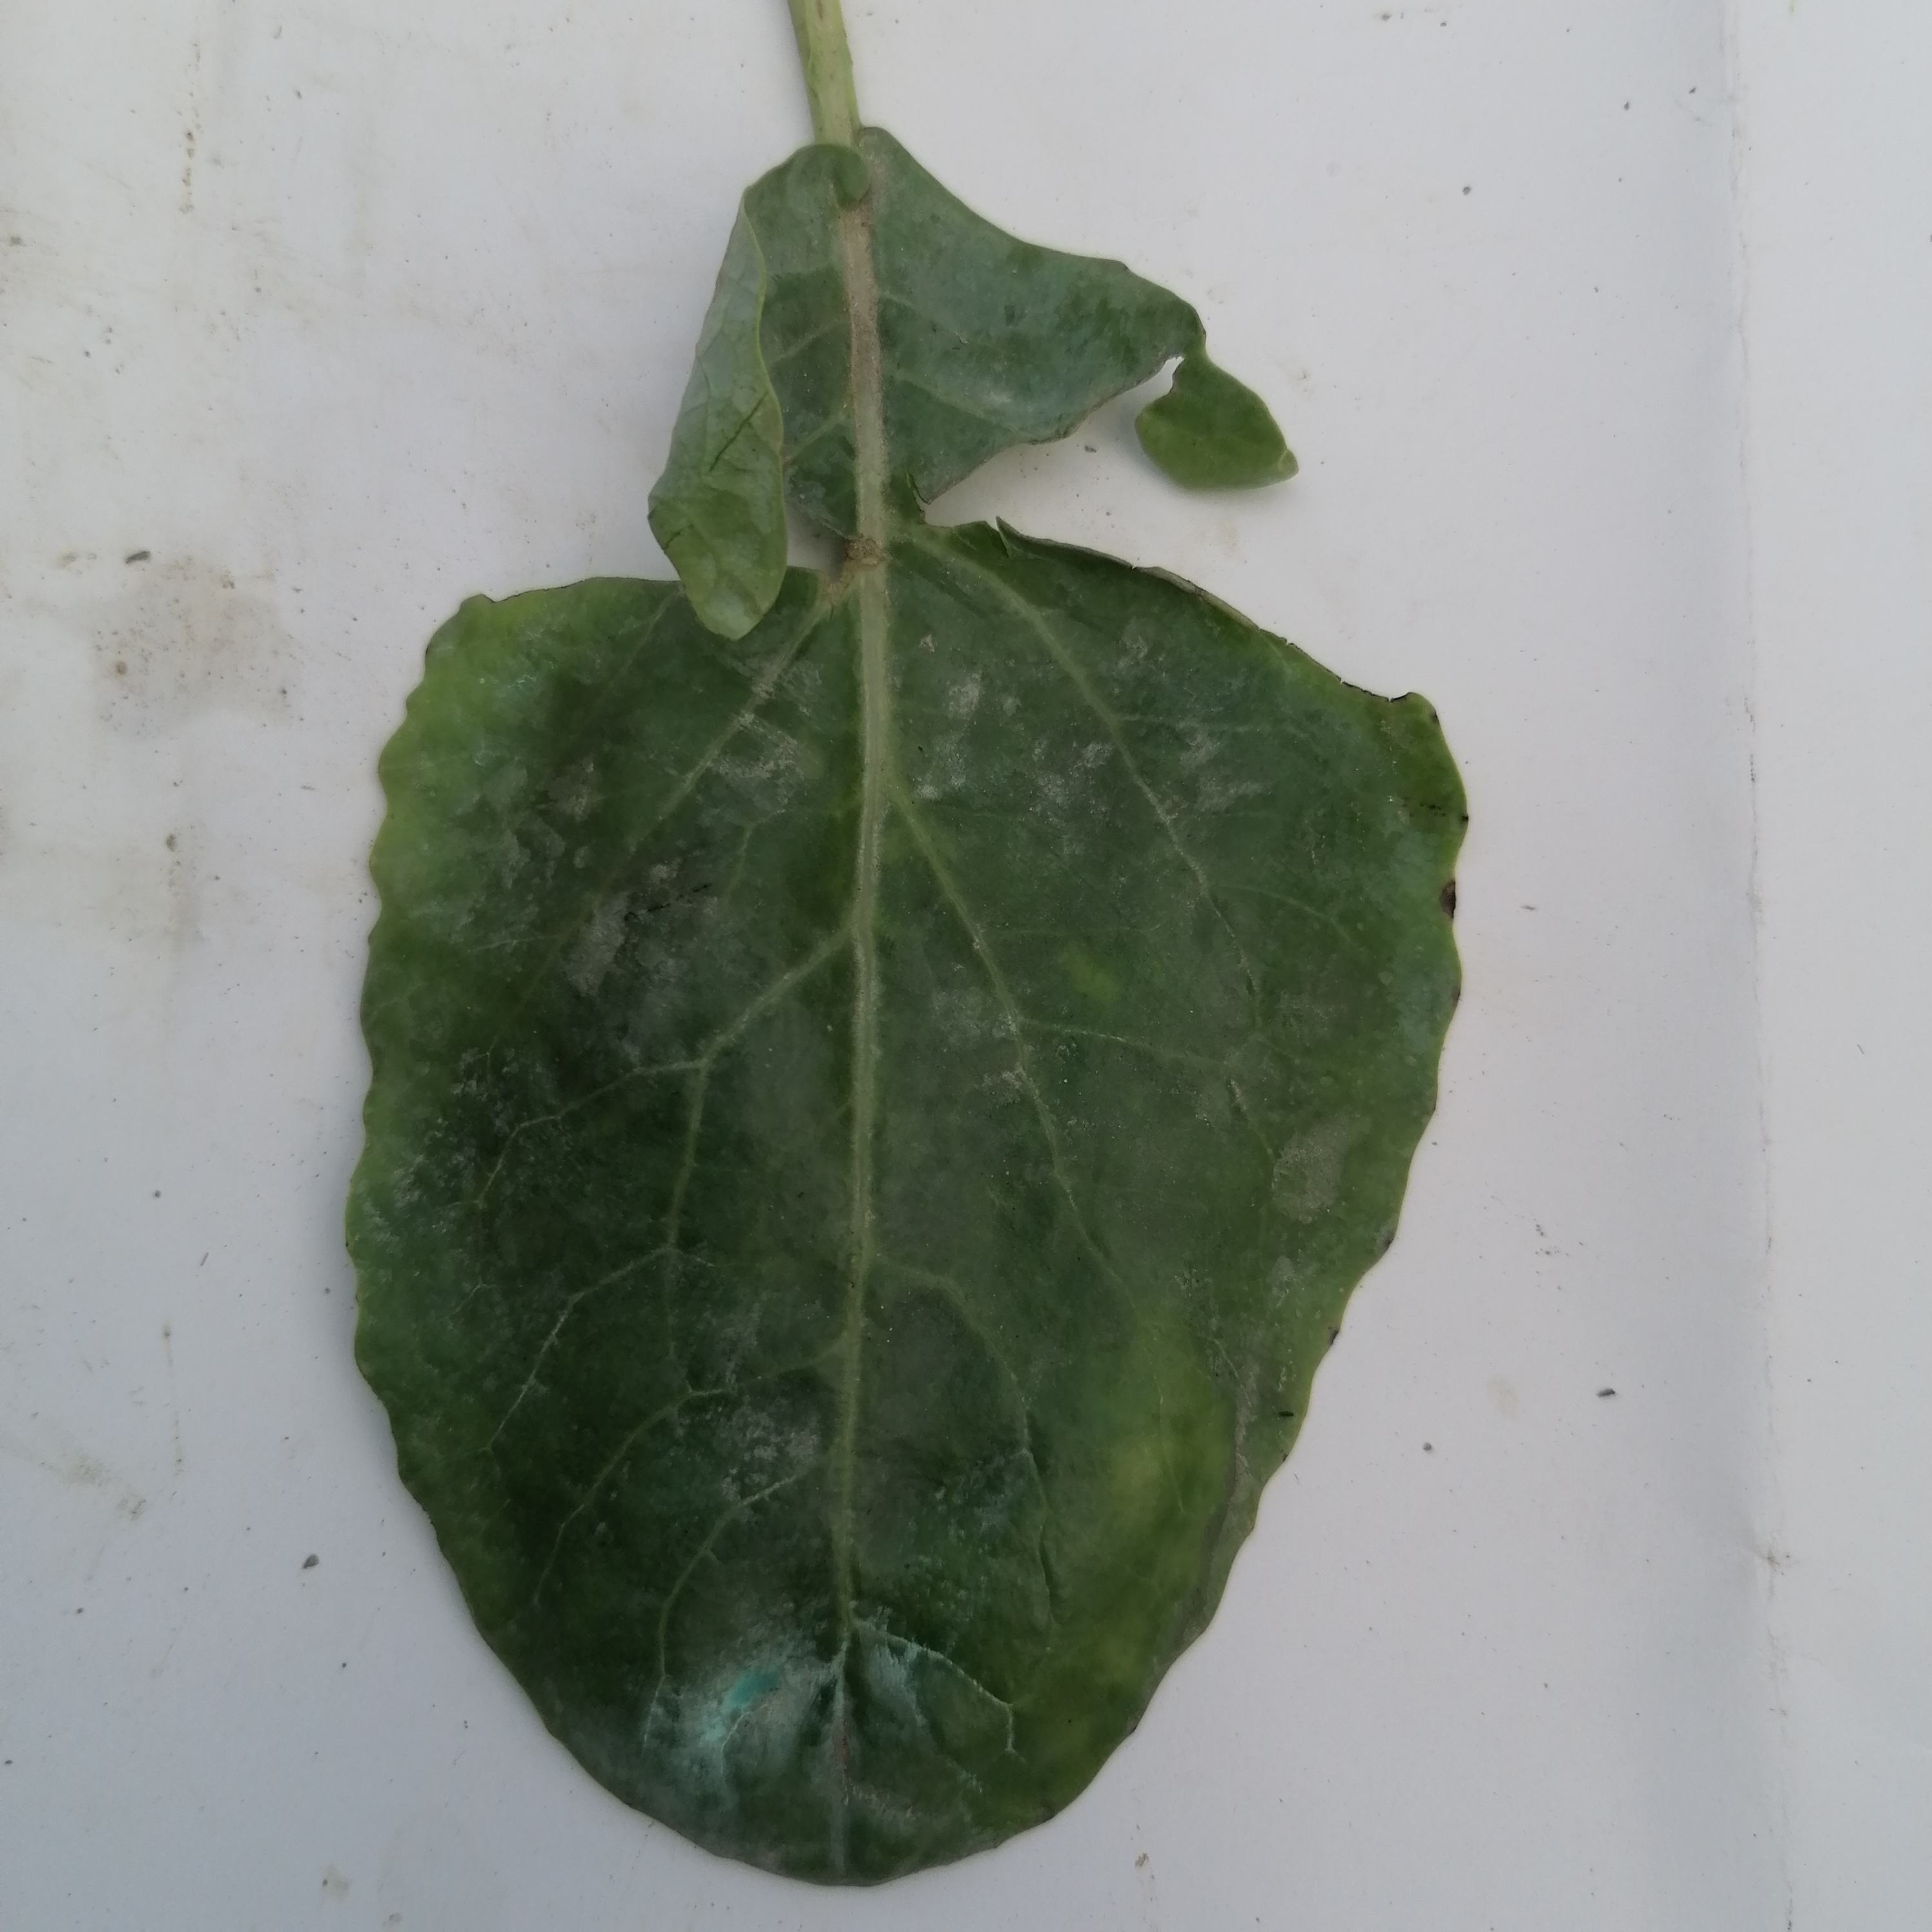
Label: Insect Hole